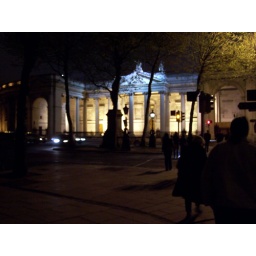
A street scene at night in Dublin (I forget what this building was, but it's pretty ;).